Roudebush Farm

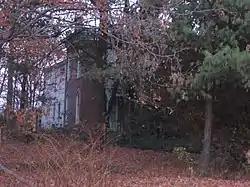
House at the Roudebush Farm

Roudebush Farm is a historic farmstead located southeast of Harrison in northwestern Hamilton County, Ohio, United States. It was established in the 1850s with the construction of a small frame residence. This building, the original farmhouse, was built just one story tall and composed of two rooms. The builder was the farm's namesake, Hammand Hersh Roudebush.